Bacolod

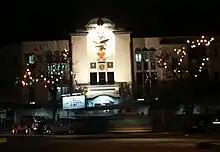
Colegio San Agustin - Bacolod administration building façade

The Panaad Park and Sports Complex is a multi-purpose park in the city owned by the Provincial Government of Negros Occidental. Situated in the complex is the Panaad Stadium which is currently used mostly for football matches. It is the home stadium of Philippines Football League team Ceres–Negros F.C. It was used for the 2005 South East Asian Games and was the venue of the pre-qualifiers of the 2007 ASEAN Football Championship or ASEAN Cup.